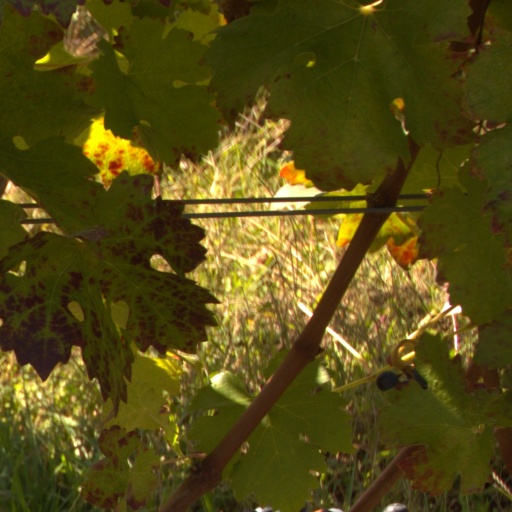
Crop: grape